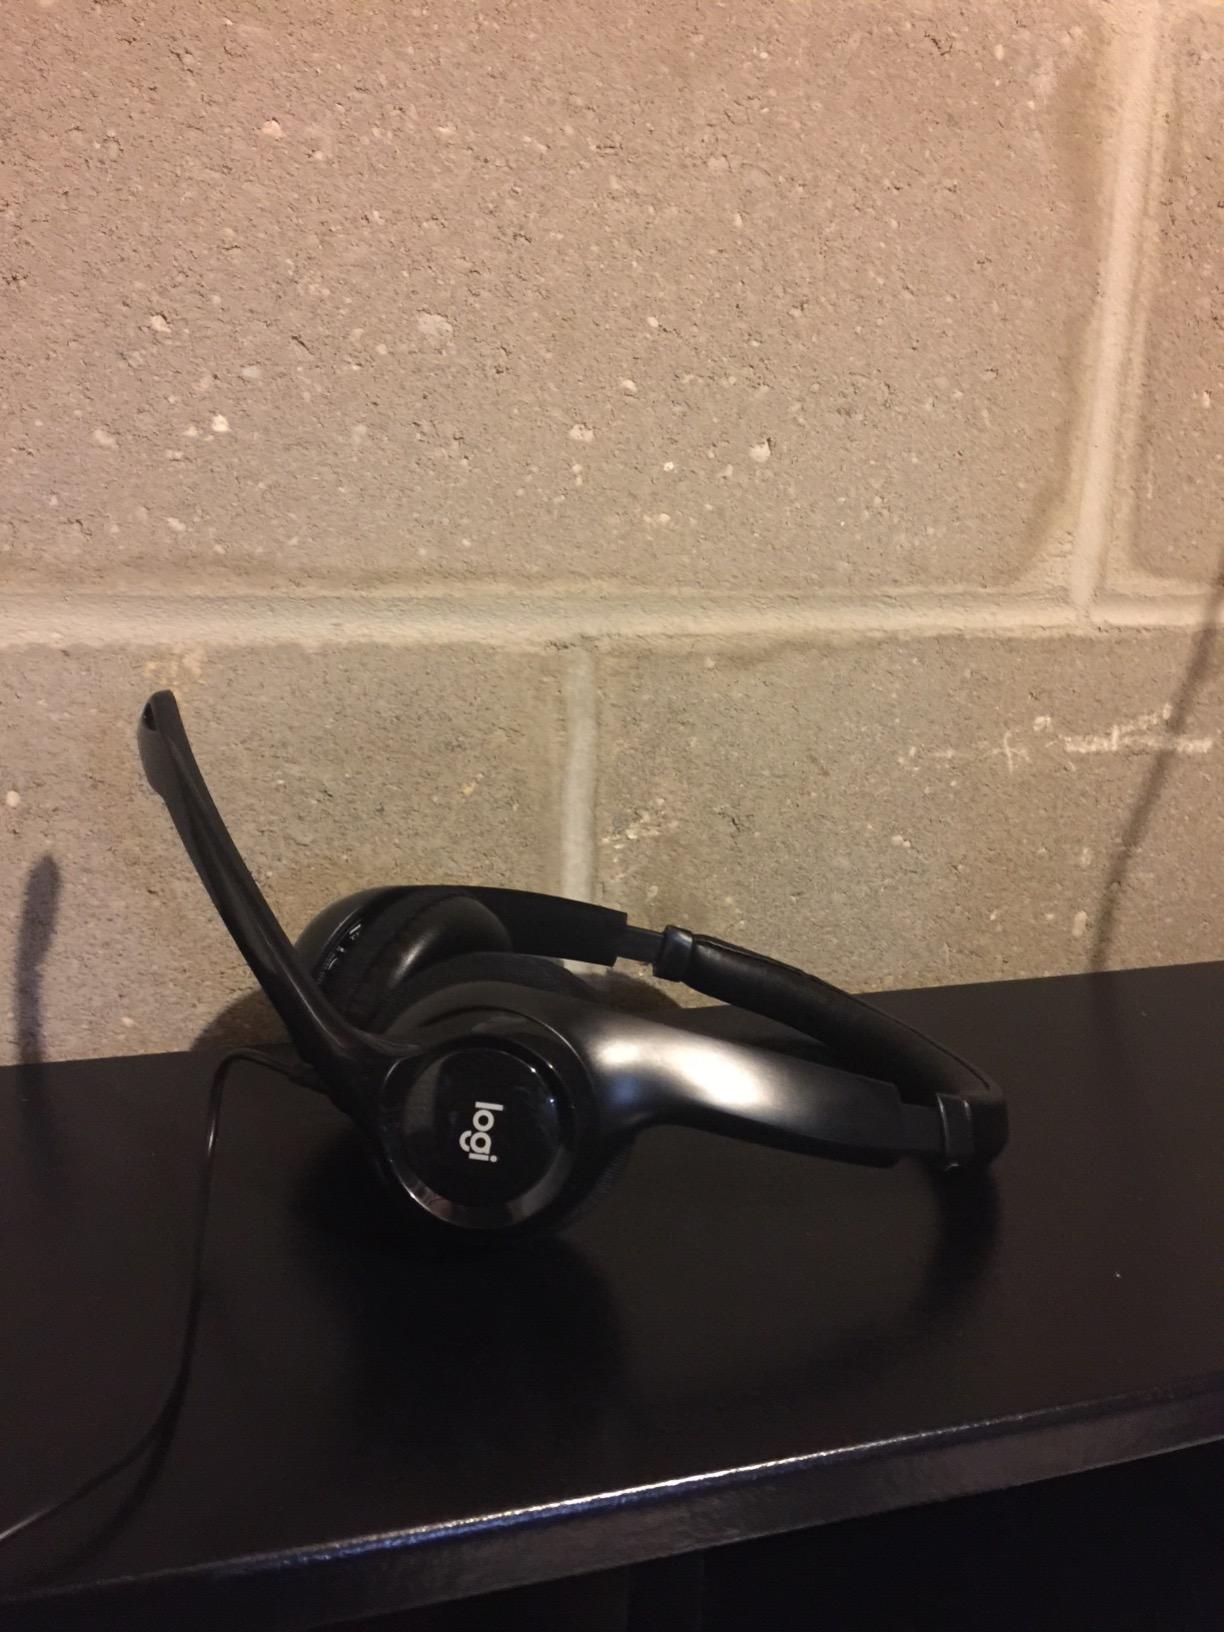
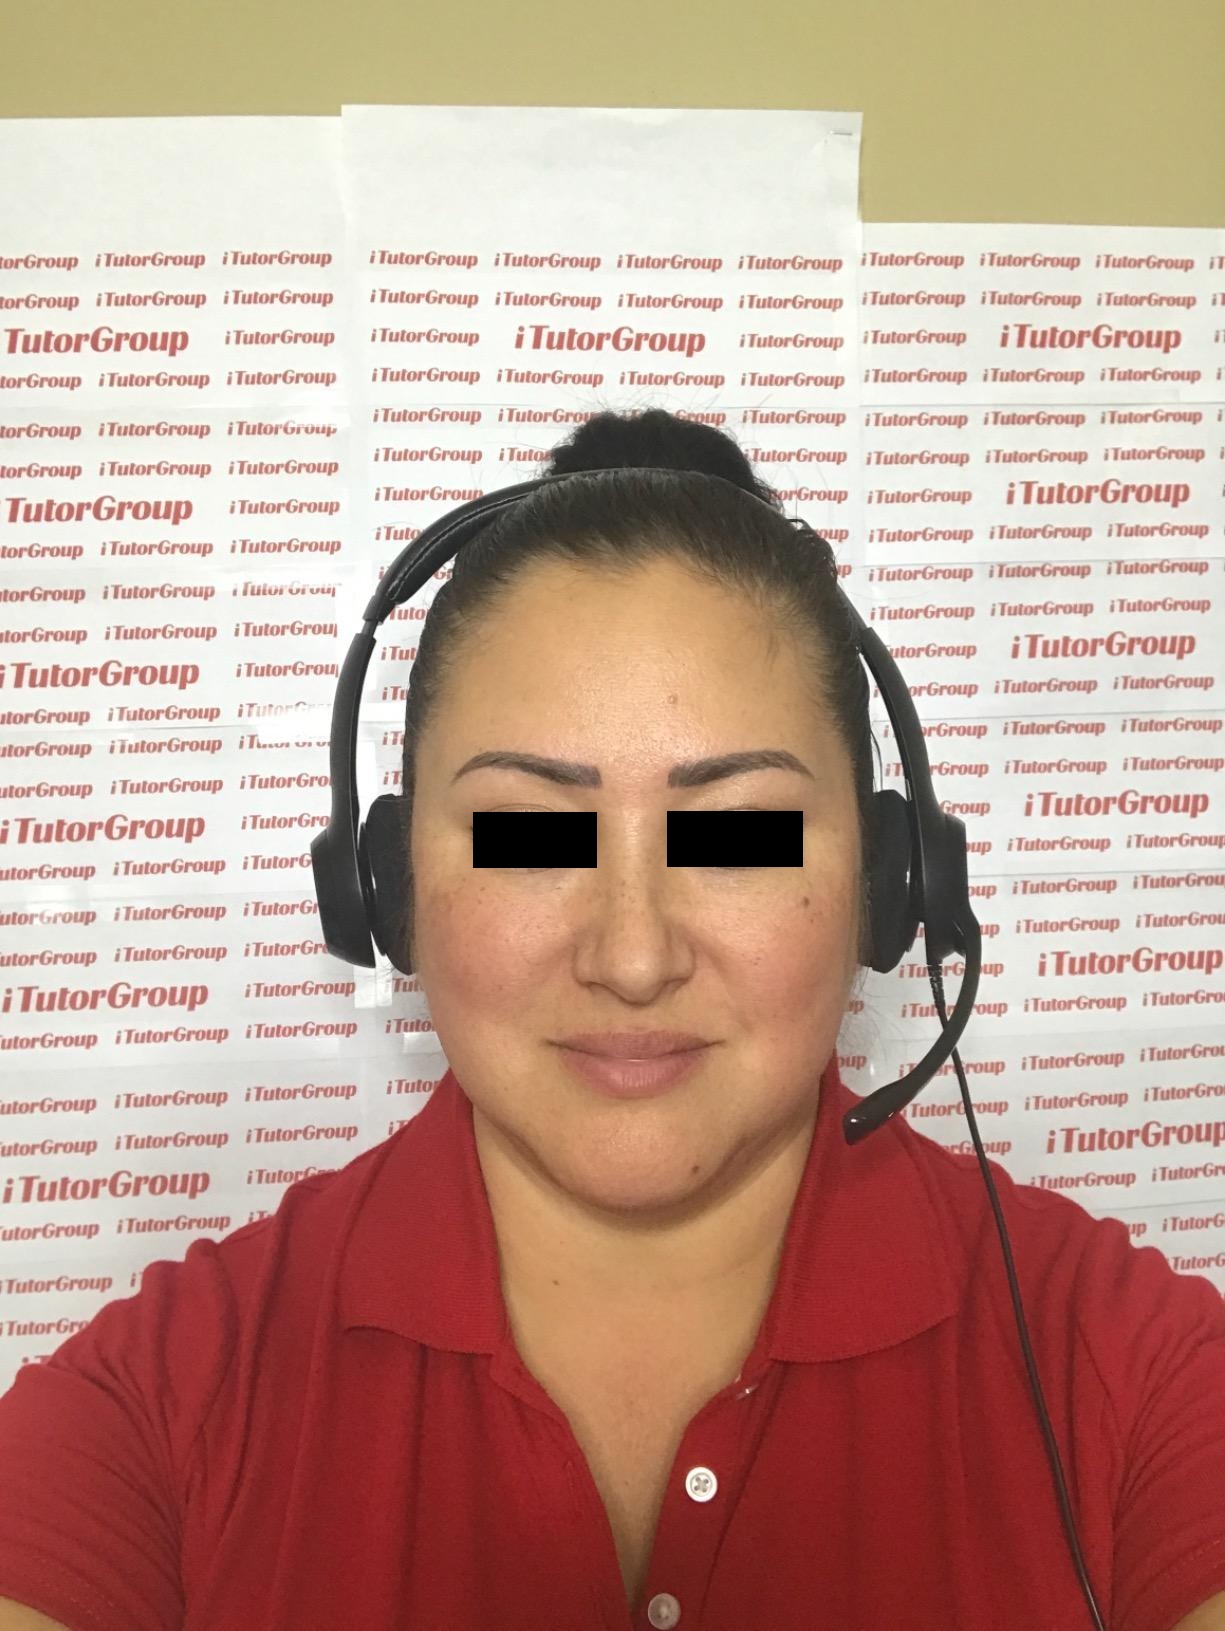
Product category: headphones
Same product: yes